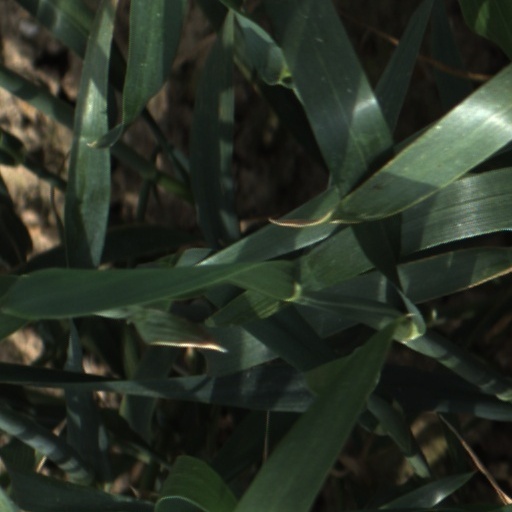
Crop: wheat